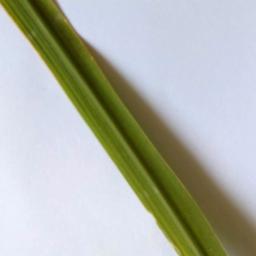
Label: Rice___Healthy